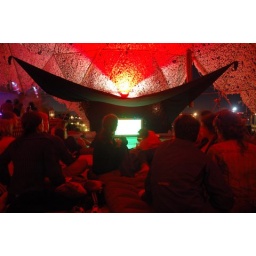
watching the world cup in an impromptu bar on a lisbon rooftop. Sweet nights.